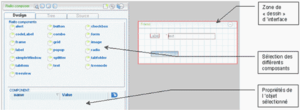
Rich Internet Application Toolkit est un framework JavaScript orienté vers les applications de gestion proposant un ensemble de composants d'IHM pouvant utiliser Ajax. Ce framework est compatible avec Firefox et Internet Explorer.